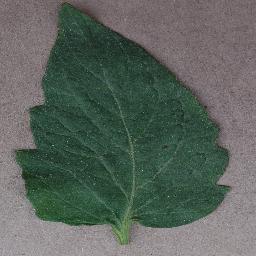
Label: Tomato___Bacterial_spot